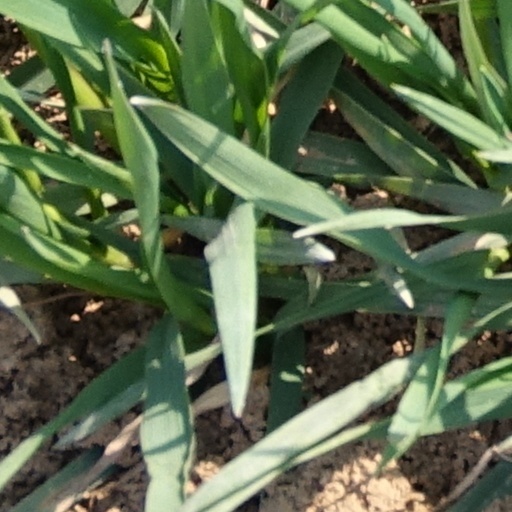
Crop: wheat